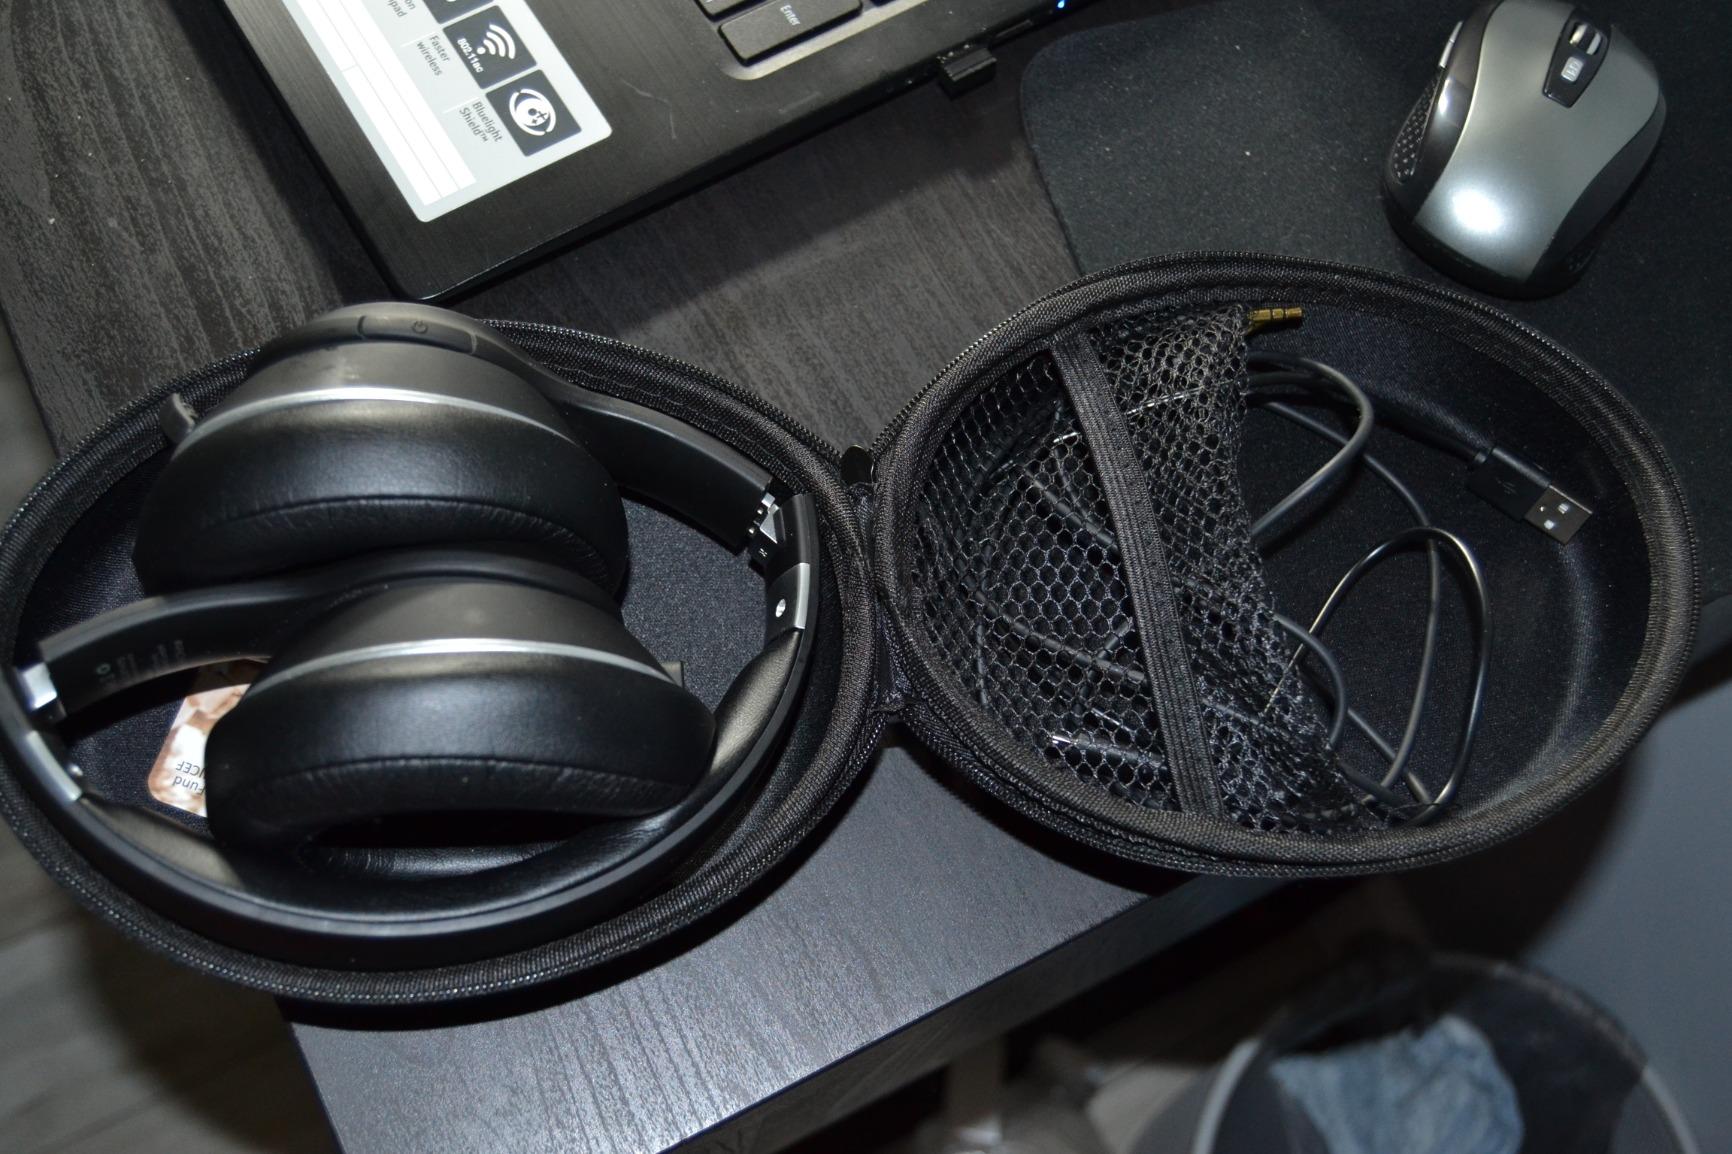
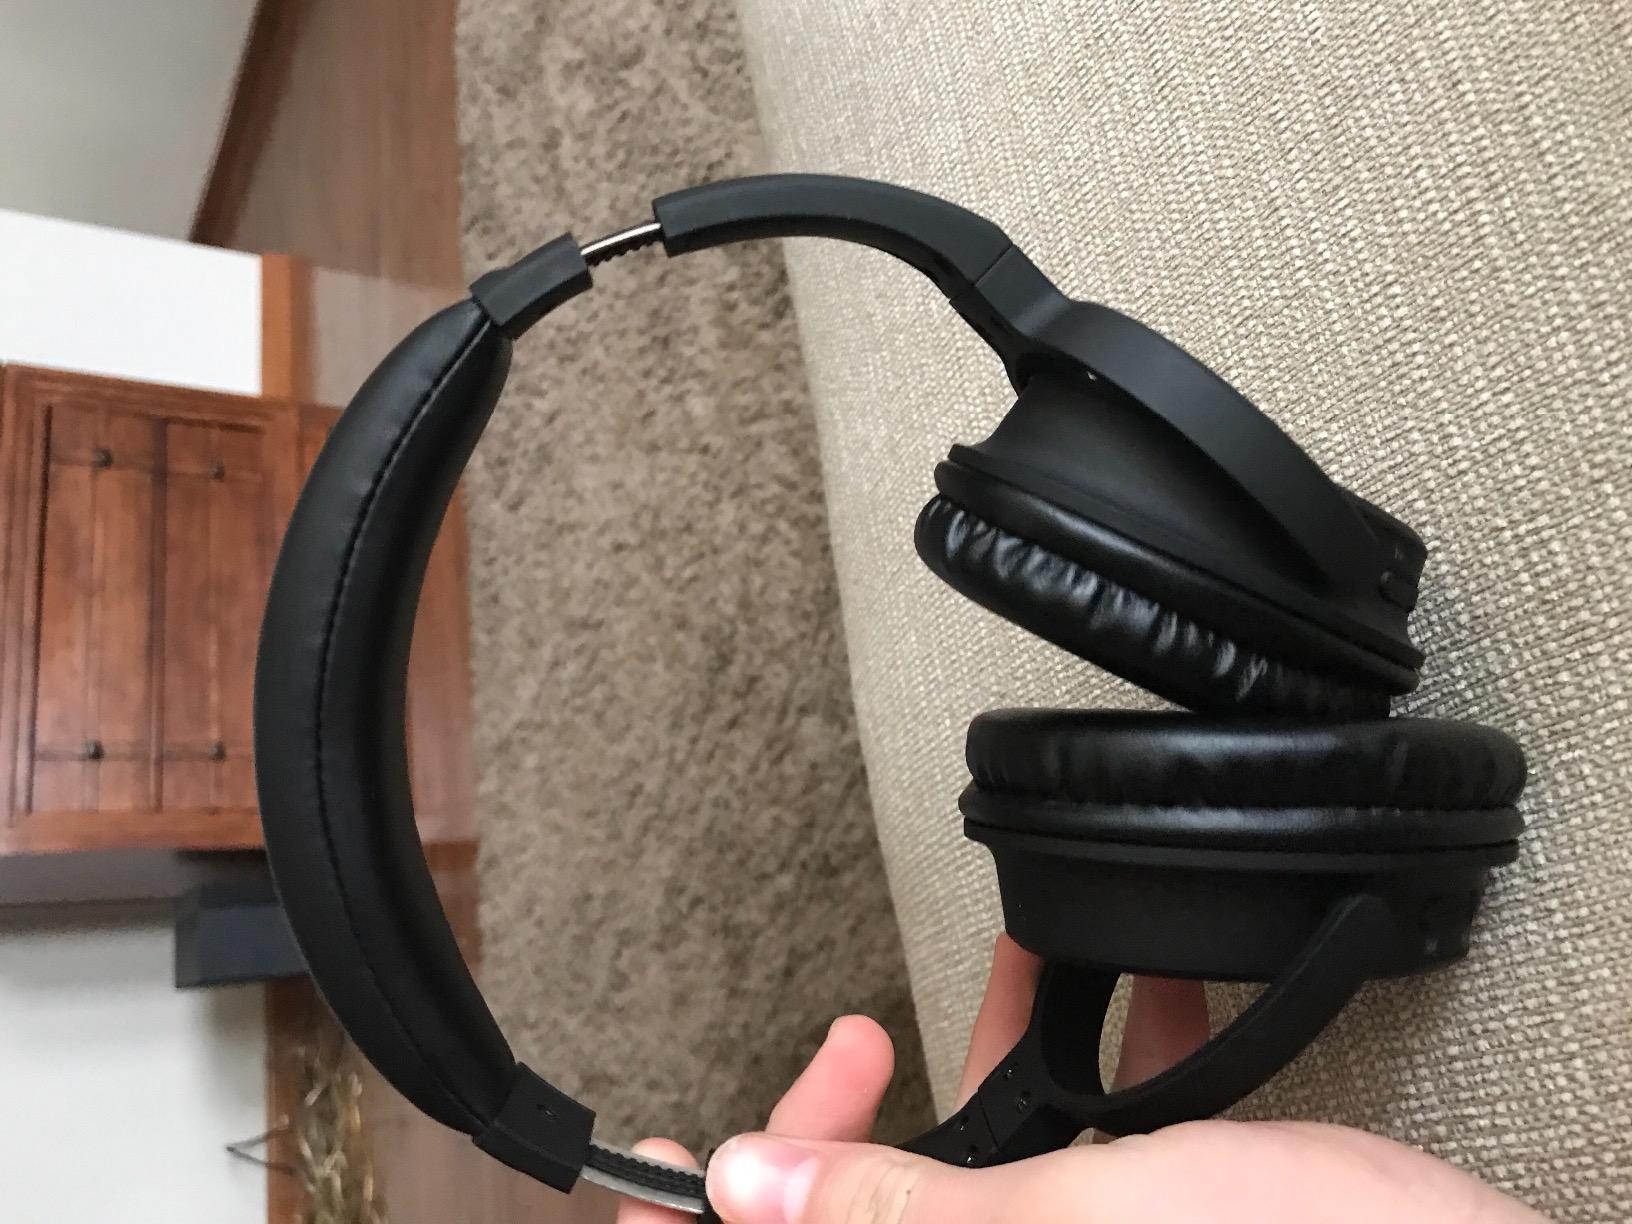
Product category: headphones
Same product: no